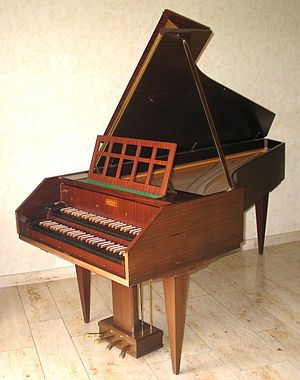
Cembalo / Genopdagelse
Et moderne cembalo i klaverstil af Sperrhake, 1979
Et cembalo er et musikinstrument, som spilles vha. et klaviatur som sætter strenge i bevægelse ved at knipse dem.